Ghungroo Ki Awaaz

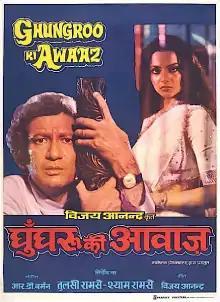
Poster

Ghungroo Ki Awaaz is a 1981 Bollywood Horror-Mystery Film directed by the Ramsay Brothers and produced by Vijay Anand. It features Vijay Anand, Rekha in the lead roles. The music was composed by R. D. Burman. It was loosely inspired by the Hollywood thriller "Vertigo".